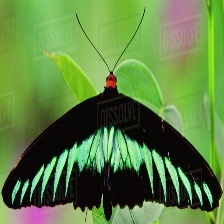
Species: BROOKES BIRDWING